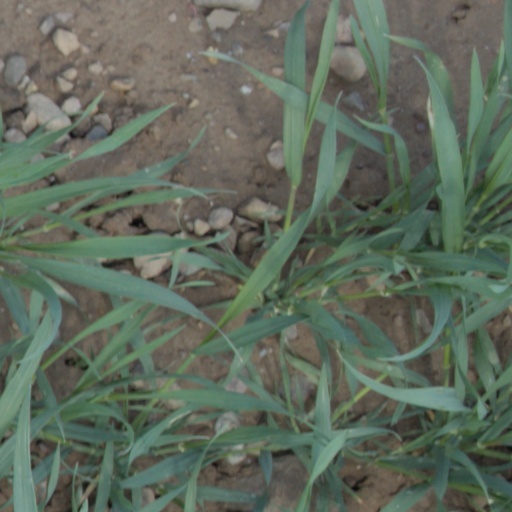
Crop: wheat